Thomas Edmonds (manufacturer)

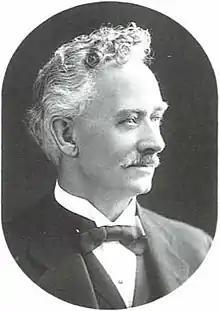
Undated portrait of Edmonds

Thomas John Edmonds (13 October 1858 – 2 June 1932) was a British-born New Zealand businessman and philanthropist, who created and manufactured Edmonds "Sure to Rise" baking powder and the "Edmonds Cookery Book". He also financed the construction of several buildings in Christchurch, including gifting the city a band rotunda and a clock tower in 1929.